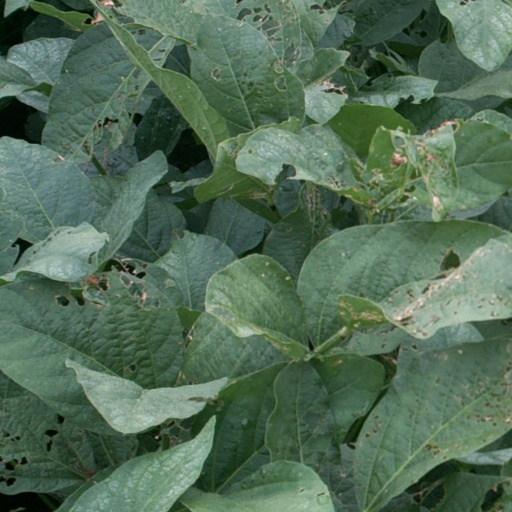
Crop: soybean